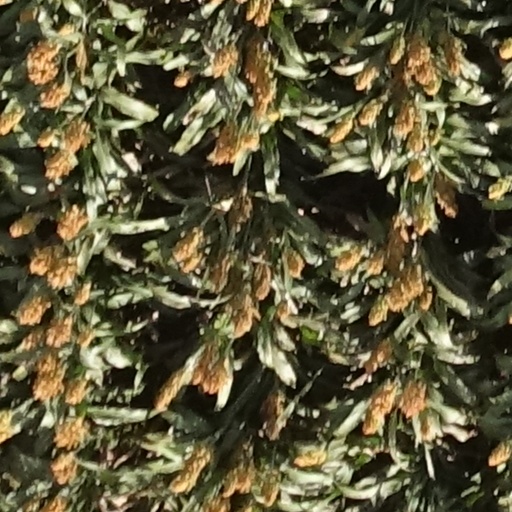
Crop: sorghum